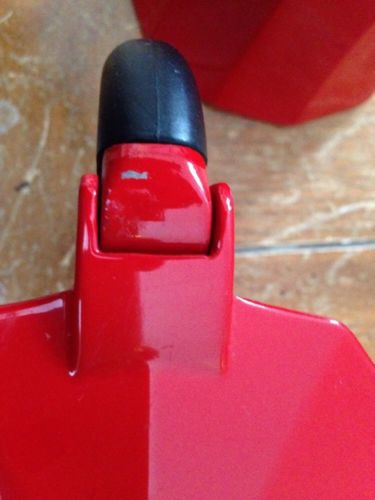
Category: coffee maker